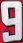
Number: 9